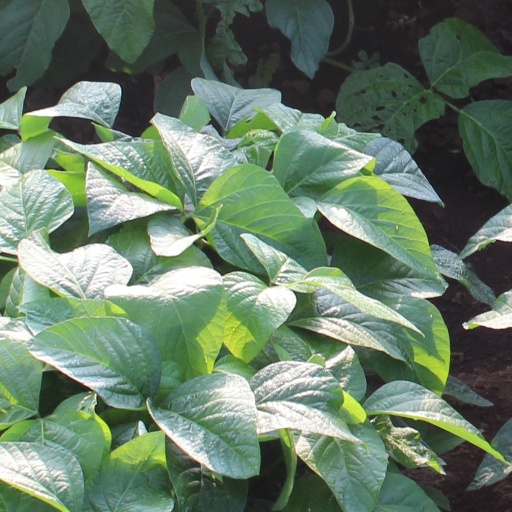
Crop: soybean